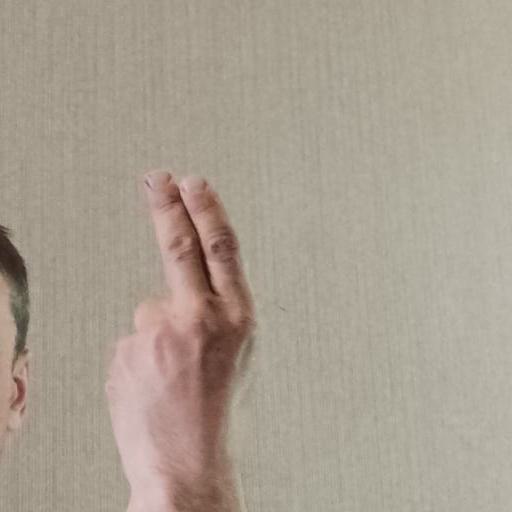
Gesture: two_up_inverted